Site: brandenburg
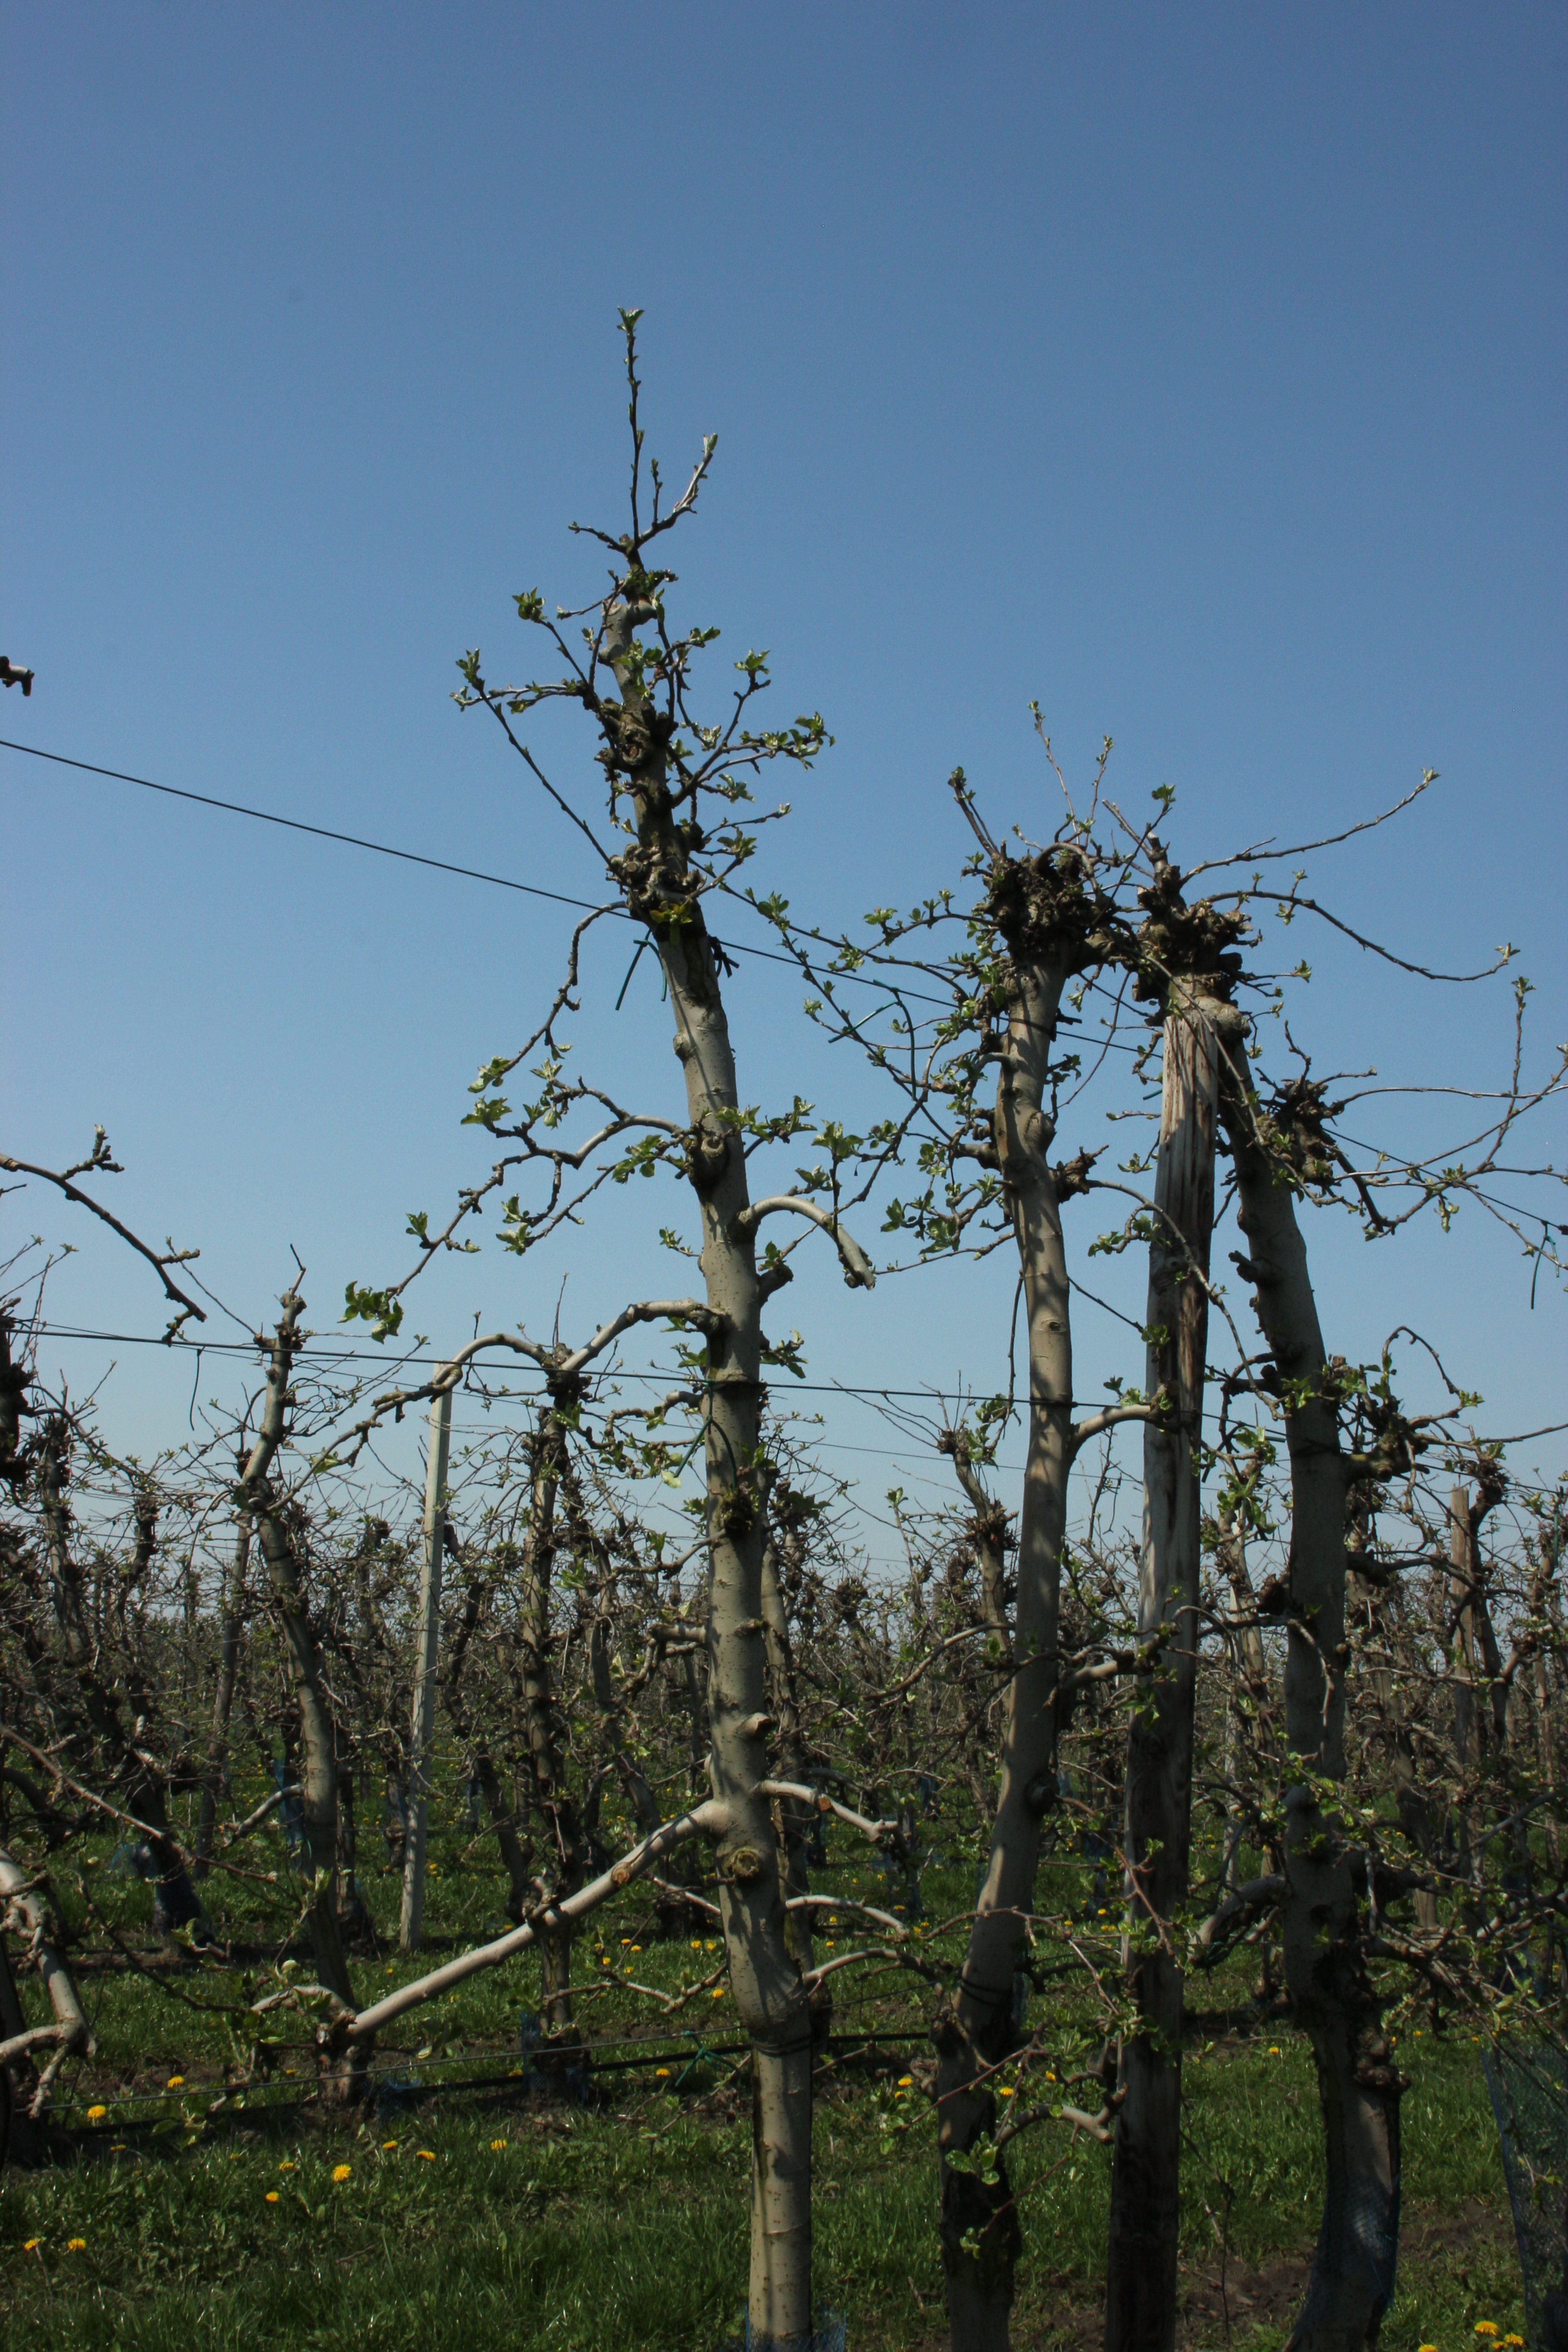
Growth stage (BBCH 56): Inflorescence emergence